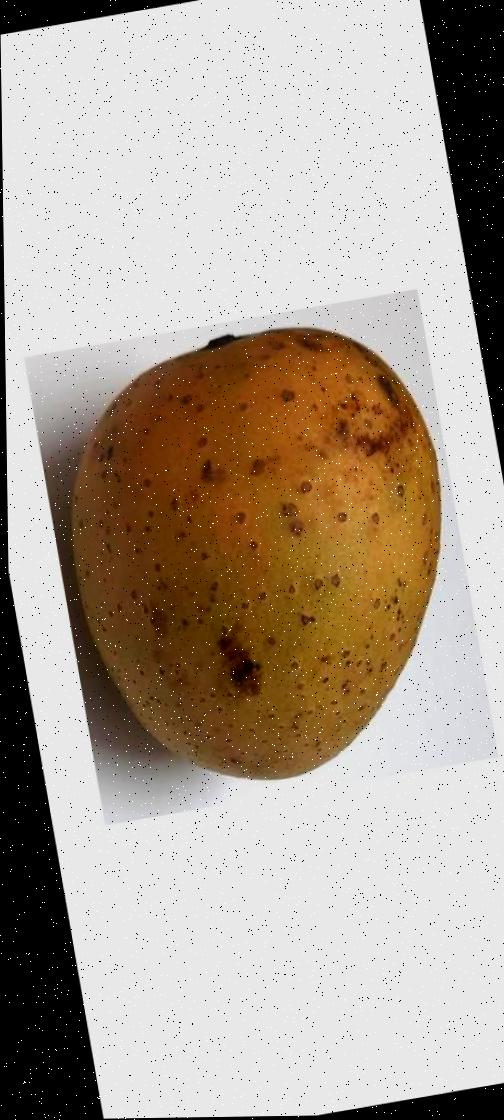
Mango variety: Gourmoti